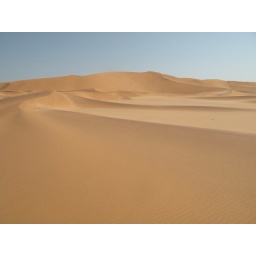
The black speck near the top is a sand boarding ramp